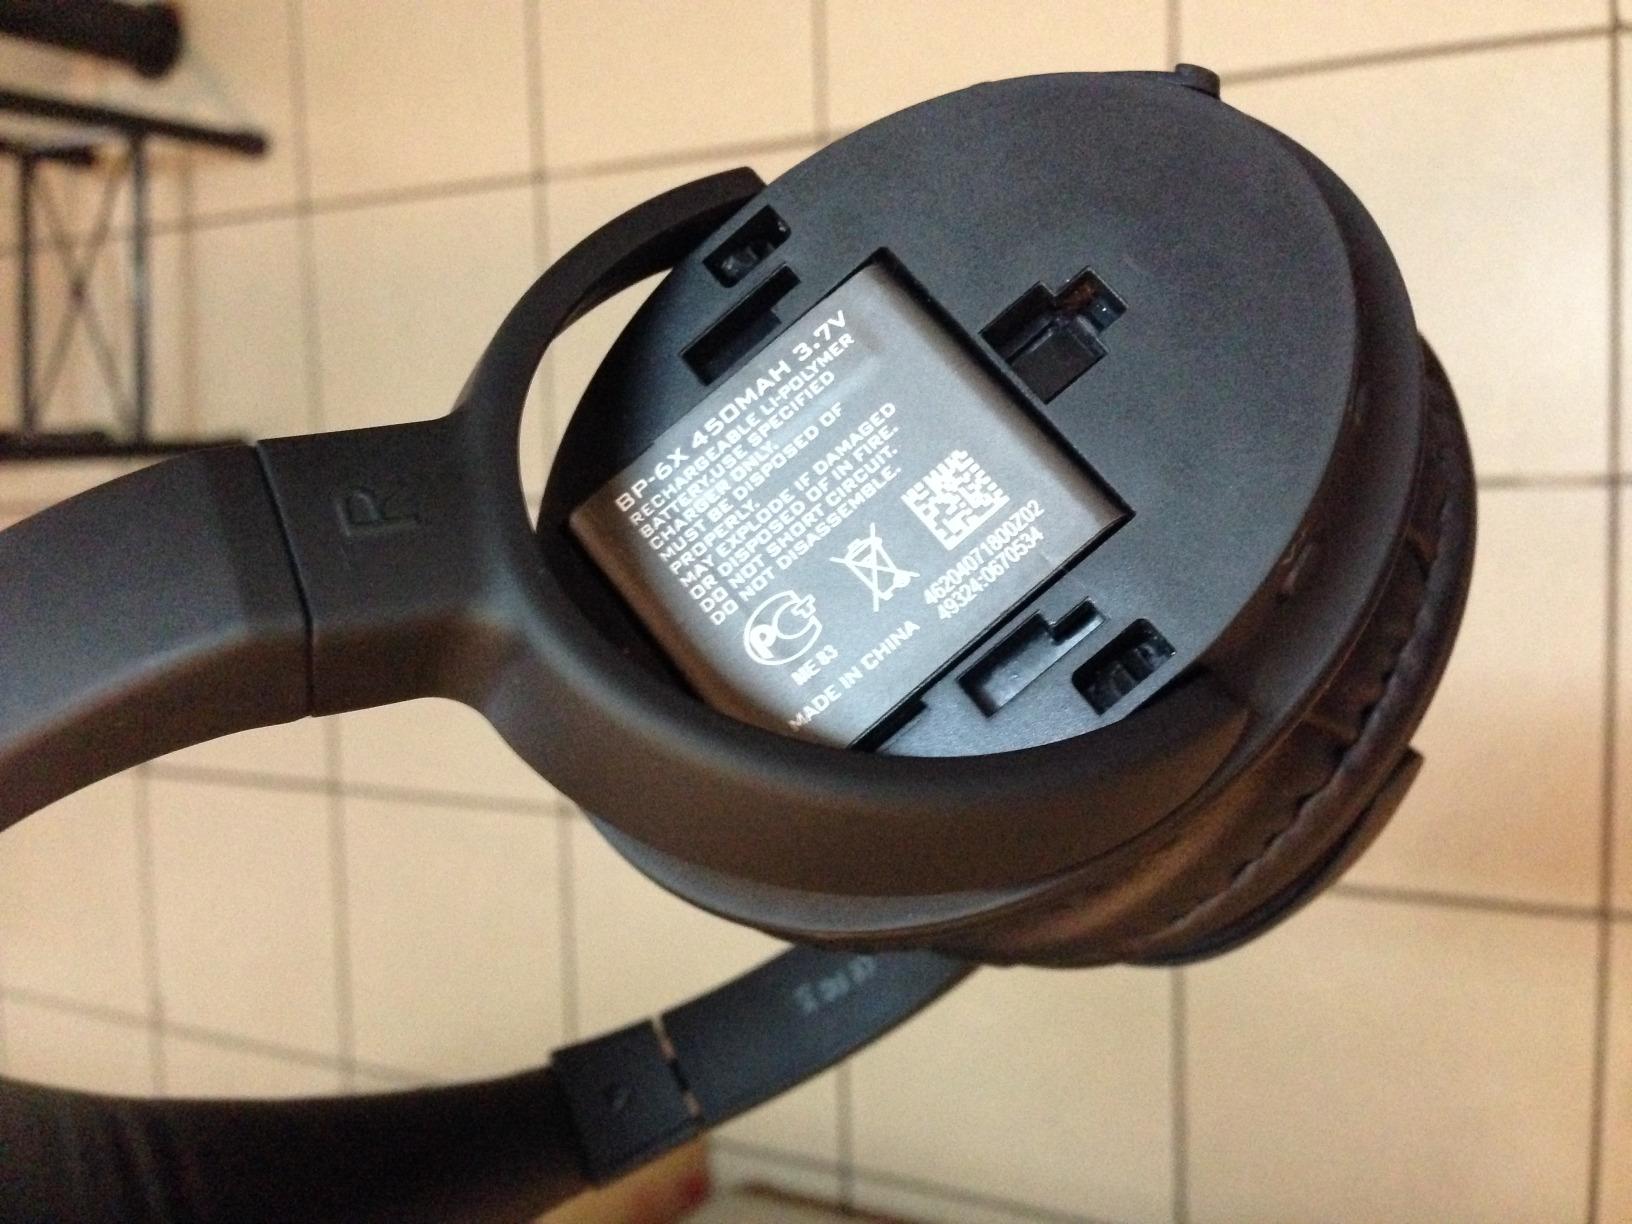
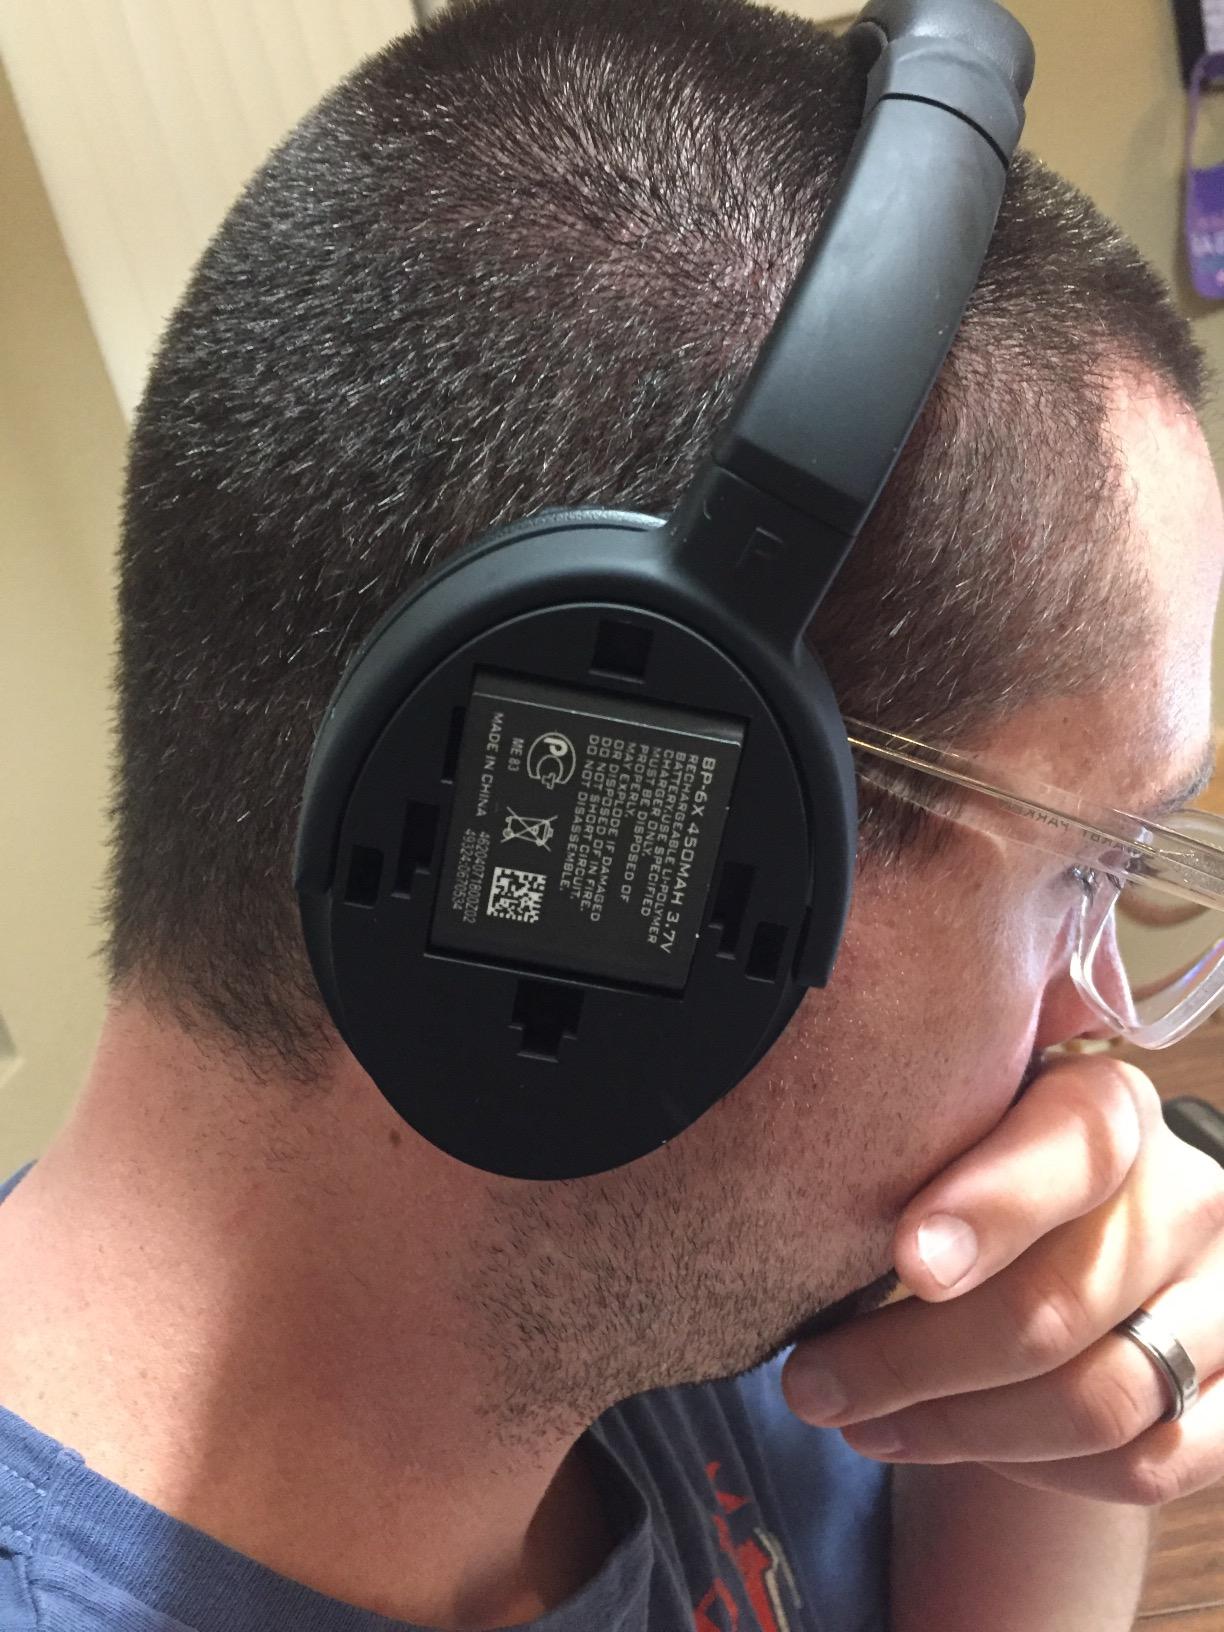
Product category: headphones
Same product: yes